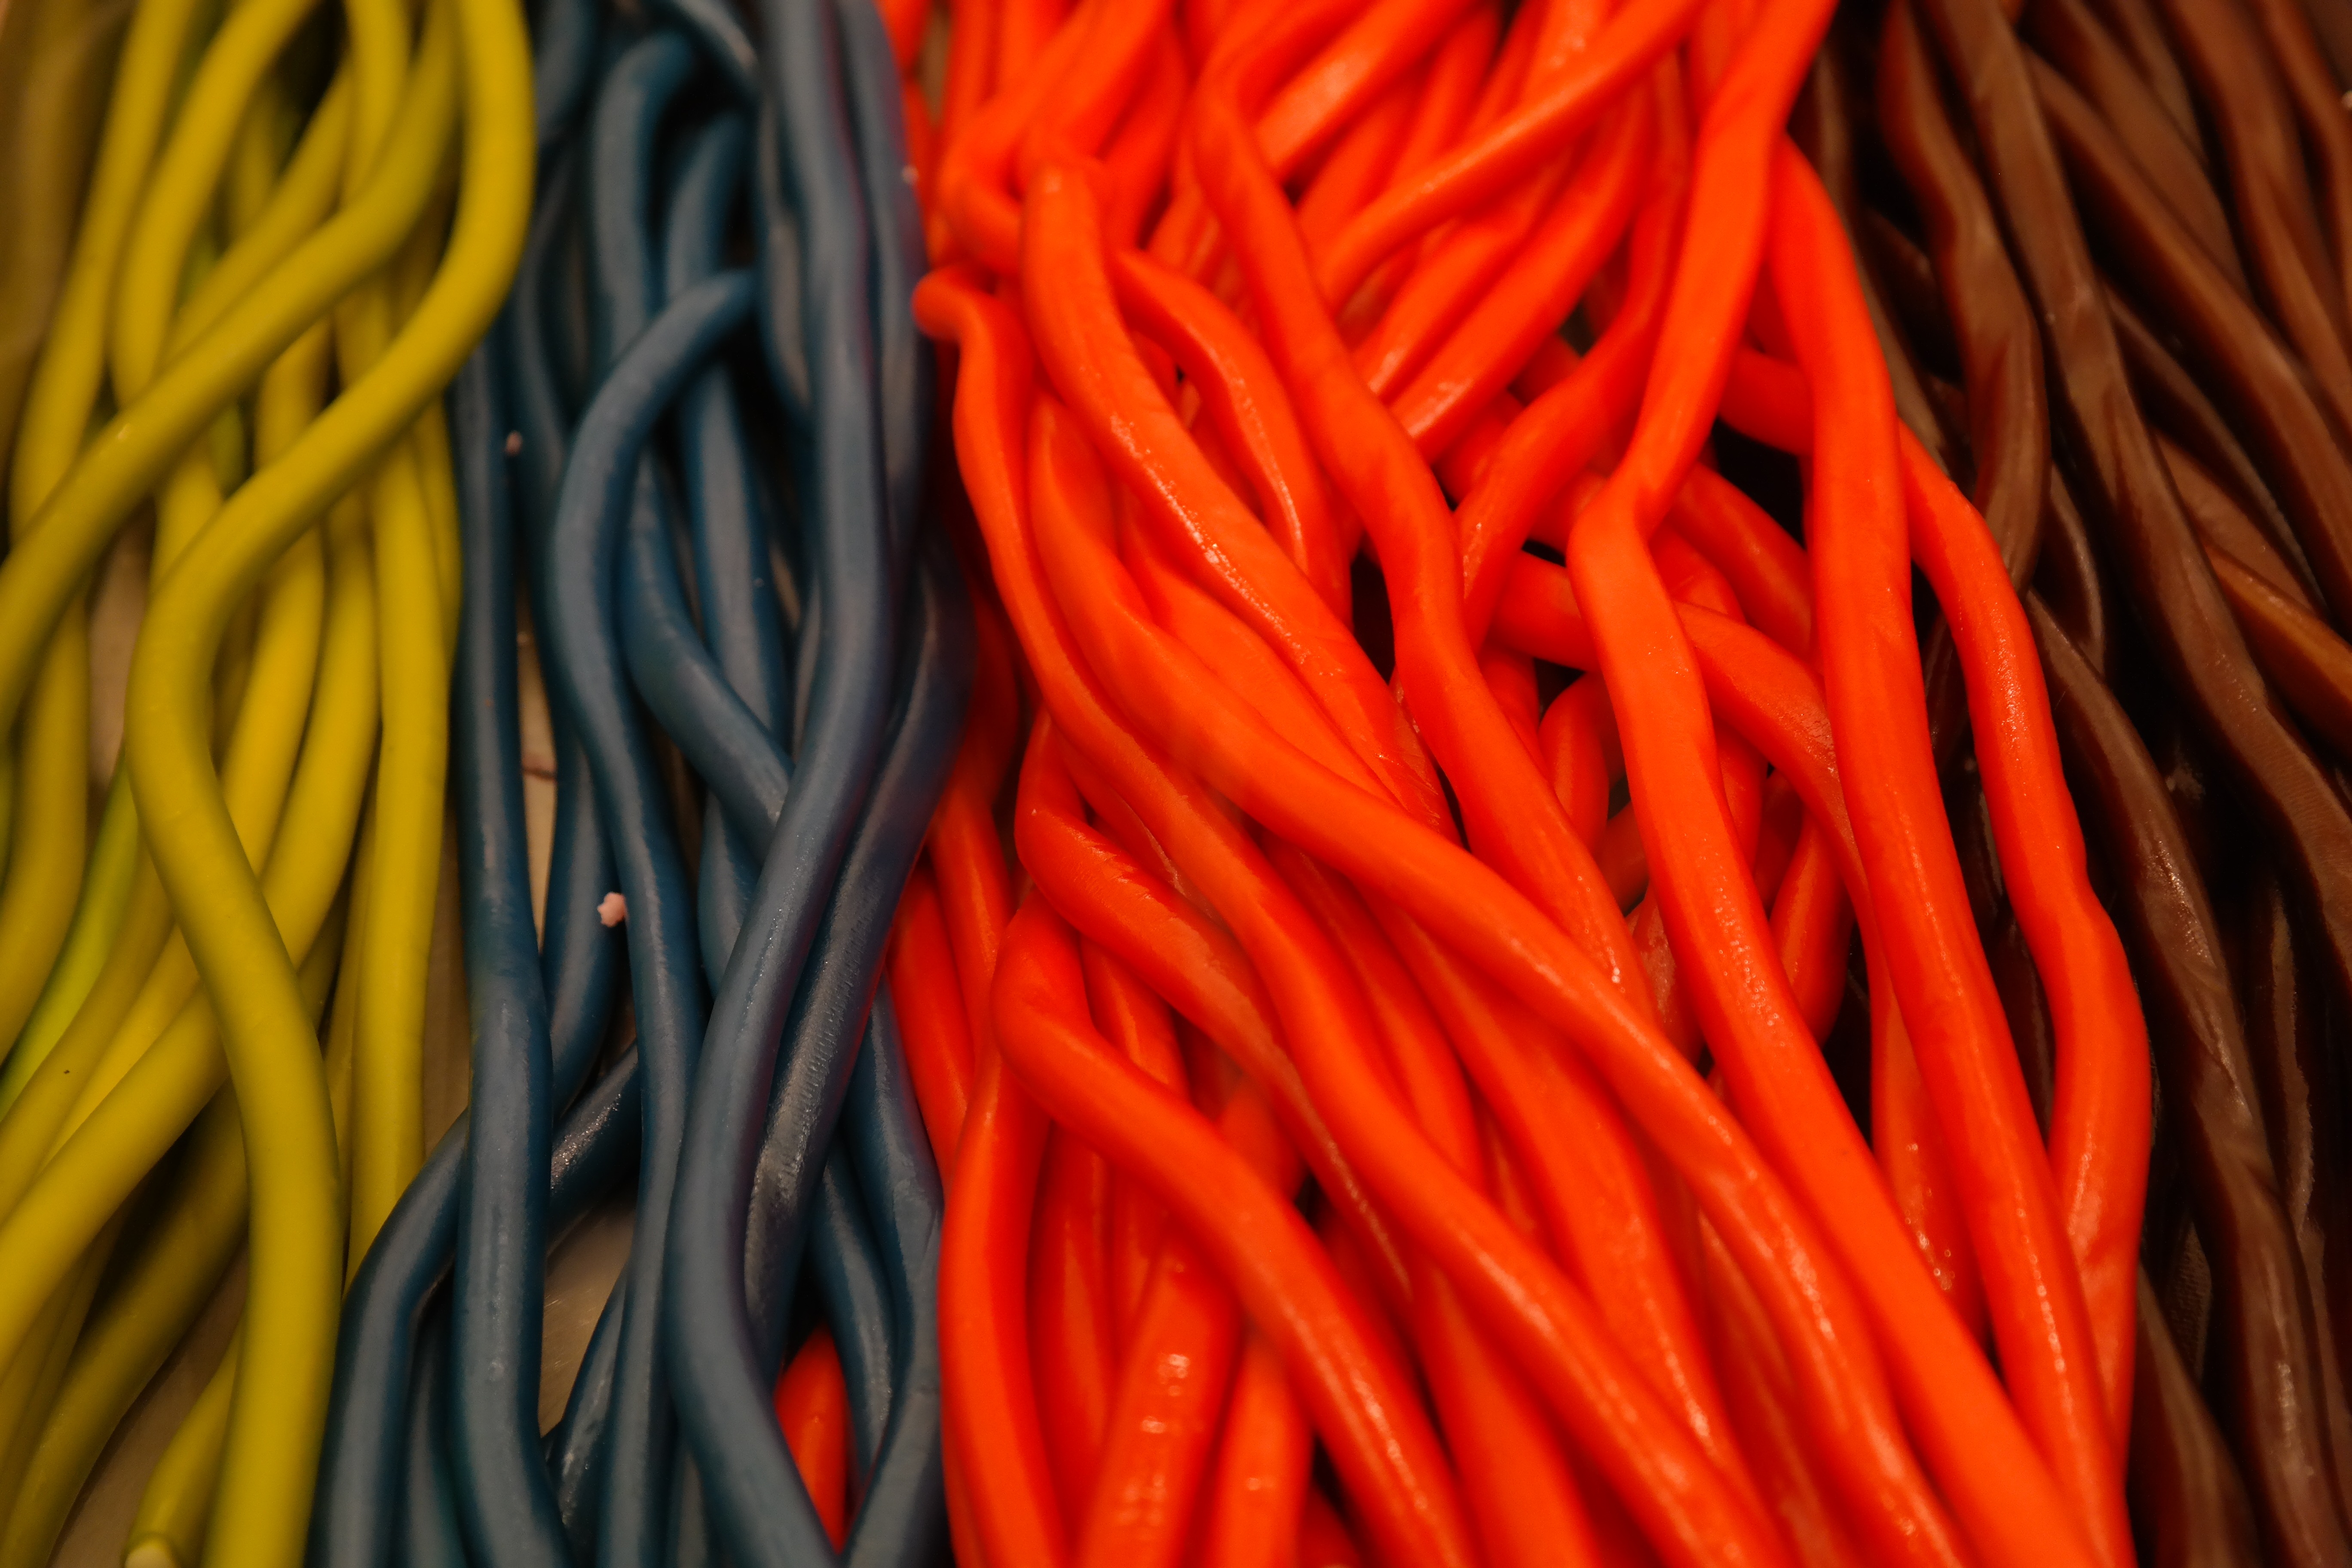
sweet, flower, orange, food, red, produce, vegetable, color, brown, blue, colorful, yellow, delicious, calories, fair, sweetness, macro photography, lasso, nibble, flowering plant, year market, unhealthy, lakritzstangen